Architecture of Wales

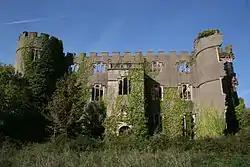
Ruperra Castle in 2011

The Vernacular Architecture Group currently has records of 1002 historic cruck framed buildings in Wales Of these 520 are in Powys and by far the greatest concentration are in the historic county of Radnorshire with 318 examples and Montgomeryshire with 161. The praise poetry of Iolo Goch describing Owain Glyndŵr's houses at Sycharth indicate that cruck construction was well established in 14th-century Wales. The earliest cruck framed house to be dated so far is Hafodygarreg at Erwood in Breconshire, which has a date of 1402. These cruck buildings are part of the Hall-house tradition with central fireplaces and the smoke escaping through vents in the roof. Some of the cruck framed houses were extended by adding wings, providing an H-shaped layout. With the introduction of box framed and jettied houses in the mid-15th century, the use of crucks gradually went out of fashion. At this time many cruck houses were converted into barns and evidence for fireplaces and chimney stacks stripped. A good example of a house that has been converted into a barn, possibly as late as the 18th century is at Ty-coch Llangynhafal, Denbighshire. This has recently been restored by Denbighshire County Council and it has been dated to 1430. There are many instances in Montgomeryshire where more elaborate timber framed farmhouses are associated on the same site with earlier houses that were converted into barns. At Rhyd y Carw in Trefeglwys the original cruck framed hall house dated to about 1525 while nearby stands the impressively decorated box-framed Rhydycarw farmhouse dating from the earlier part of the 17th century.